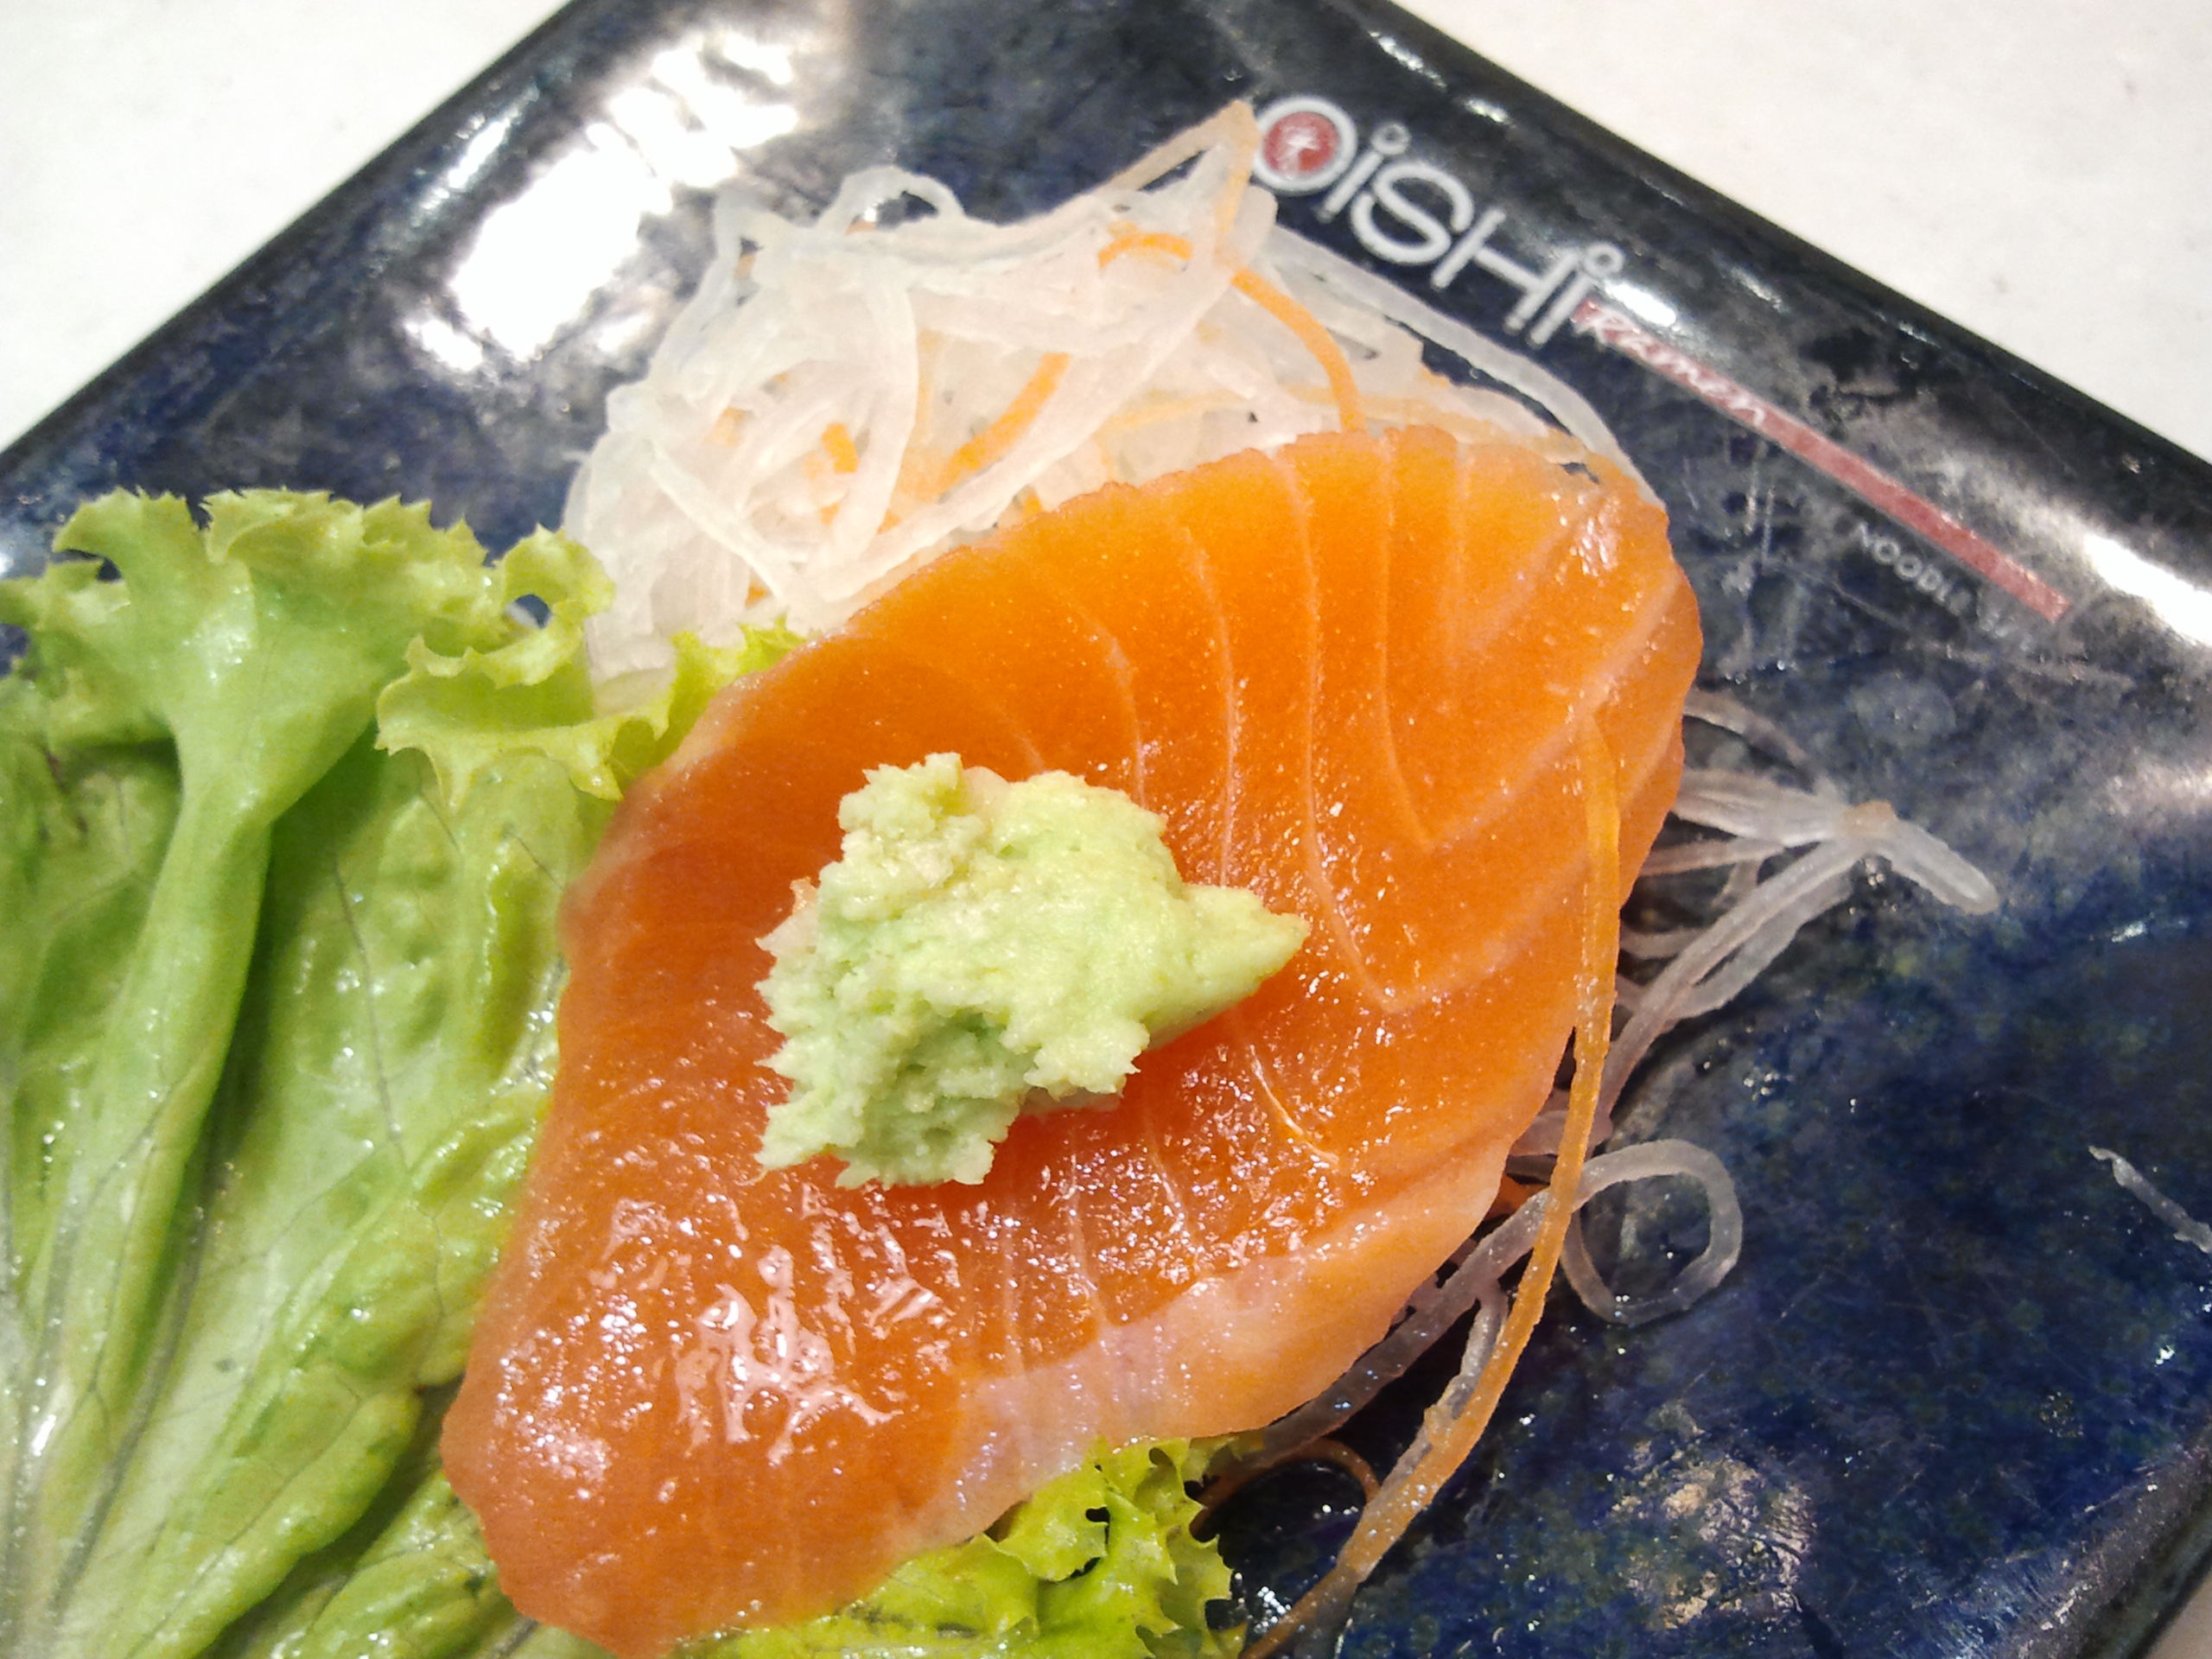
dish, meal, food, produce, fish, cuisine, delicious, asian food, sushi, sashimi, salmon, wasabi, raw fish, smoked salmon, salmon like fish, sha xin hotel, 6 7 years